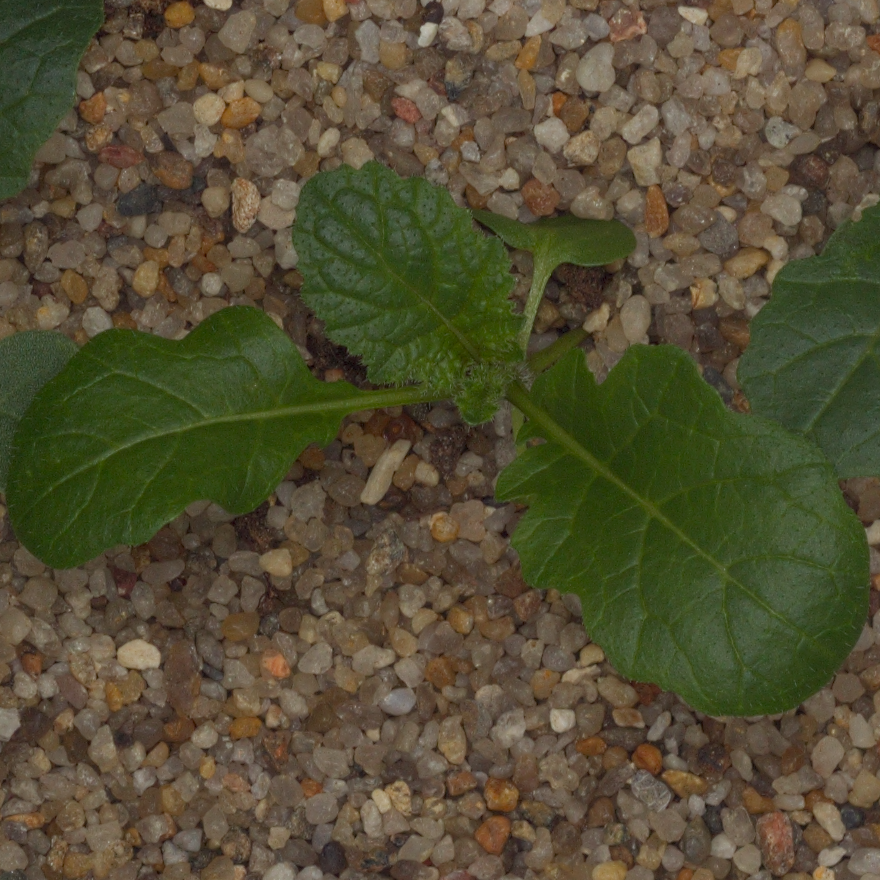
Label: charlock